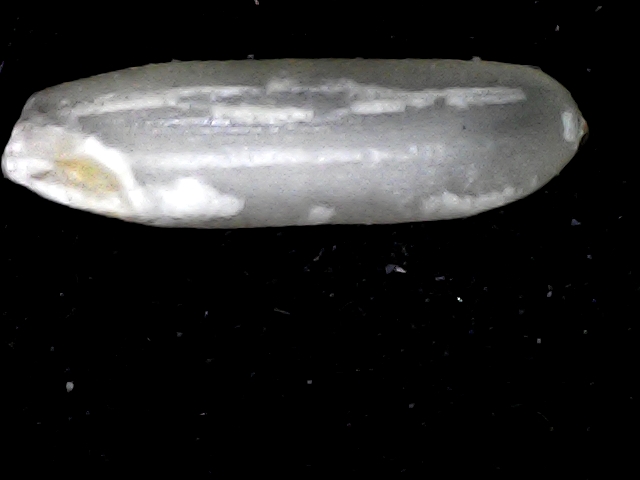
Rice variety: BD87